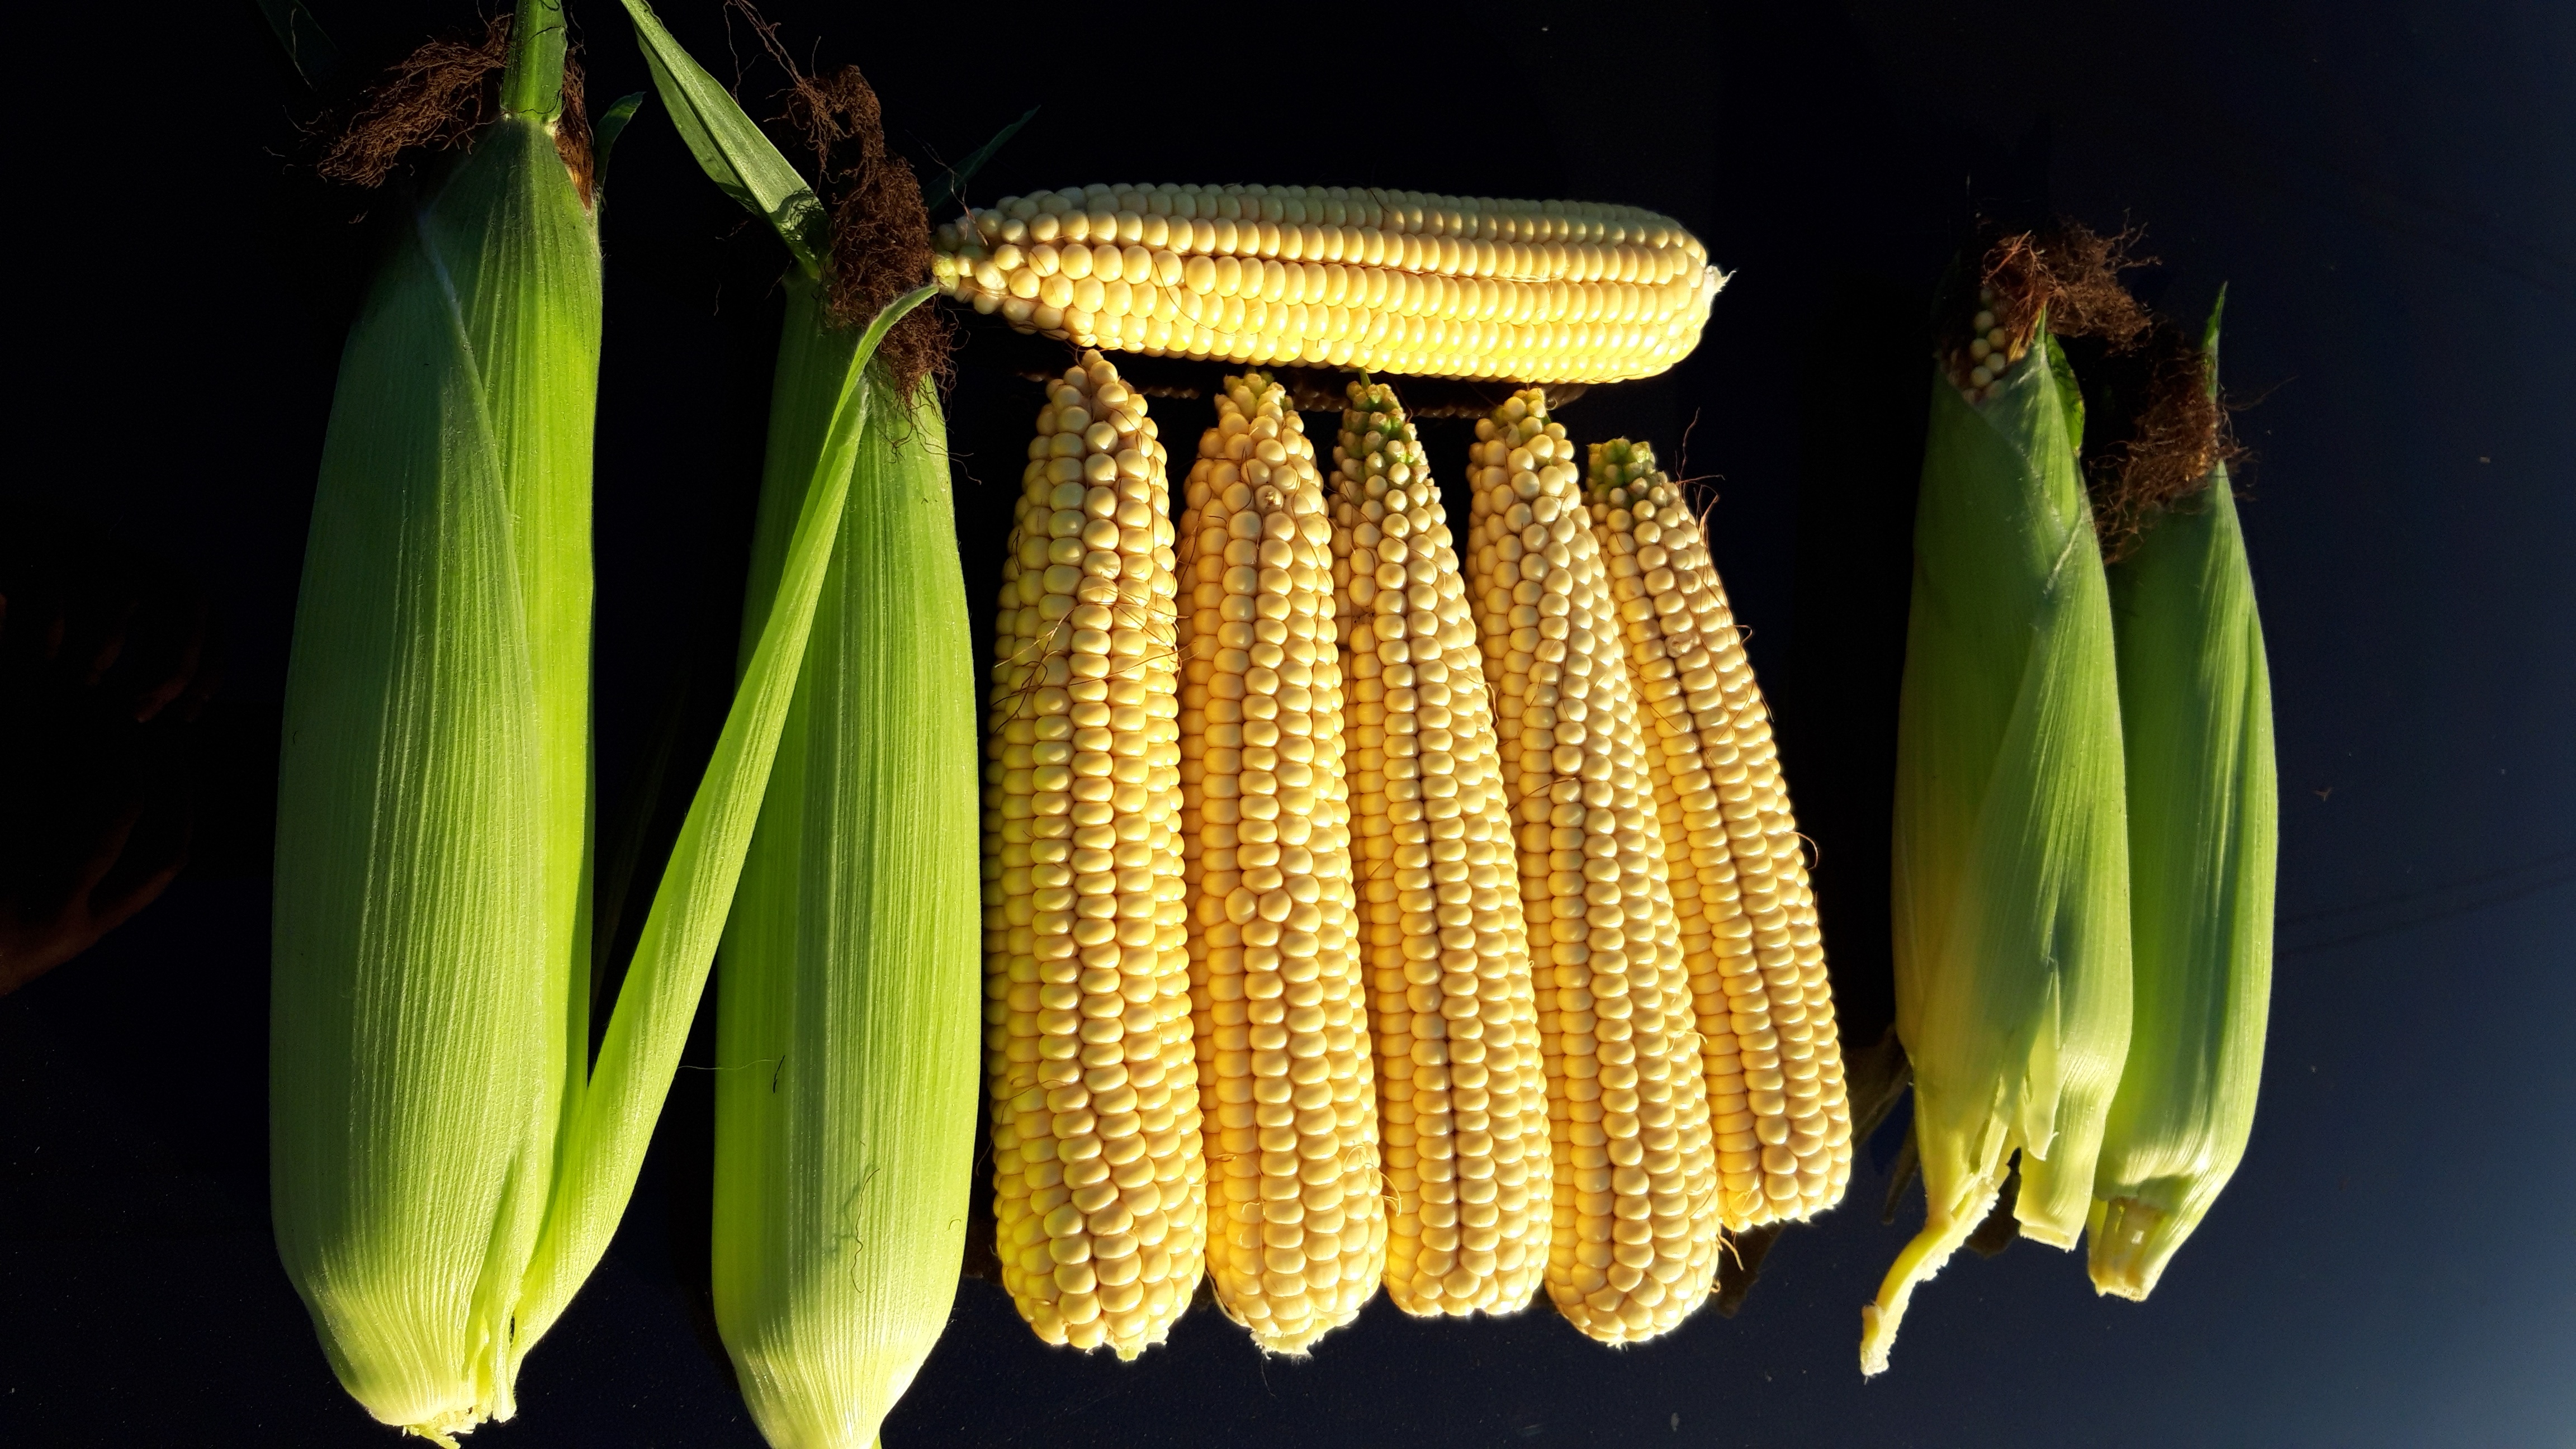
Syngenta, corn, corn on the cob, corn kernels, sweet corn, vegetarian food, vegetable, plant, food grain, food, cuisine, husk